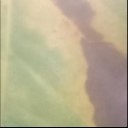
Label: Leaf_rust